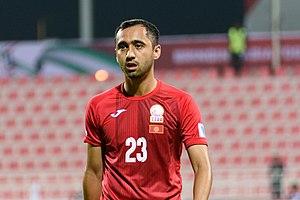
Akhletdin Choukourovitch Israïlov, abrégé Akhletdin Israïlov, né le 16 septembre 1994 à Kara-Suu, est un footballeur international kirghiz. Il évolue au poste de milieu offensif.